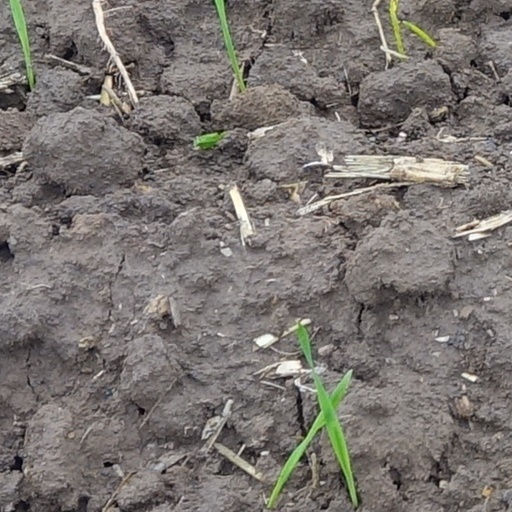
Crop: wheat